Penalty shot (ice hockey)

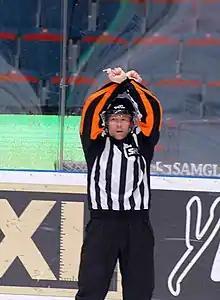
A referee giving the signal for a penalty shot.

A penalty shot is awarded to a player who is deemed to have lost a clear scoring chance on a breakaway by way of a penalty infraction by an opposing player. A breakaway, in this case, means that there are no other players between the would-be shooter and the goaltender of the defending team. Generally, the penalty shot is awarded in lieu of what would normally be a minor penalty, so the fouled team will not get both a penalty shot and a power play from a single infraction, even if they did not score on the former.